Wilfred Wong Sien-bing

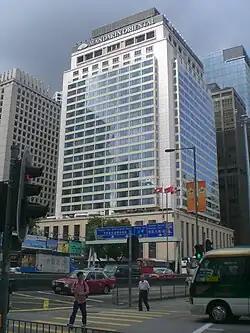
The Mandarin Oriental was installed by Wong's company with Carrier air conditioners.

When it was time the Wang government agents were kidnapping many high-profile businessmen, Wong himself was kidnapped by four armed after a week on 12 October on Hart Road in front of his residence, witnessed by his brother. His family was asked for 5 million dollars cash. When he was released after 24 days, he lost twelve pounds and some of his hair. Wong wrote a book, "The Black Hole of Shanghai" about his kidnapping experience. He also wrote a semi-autographical fiction, "The Mental Autobiography of Bill Lee". He changed his life view after the imprisonment, and became more active in charity works.